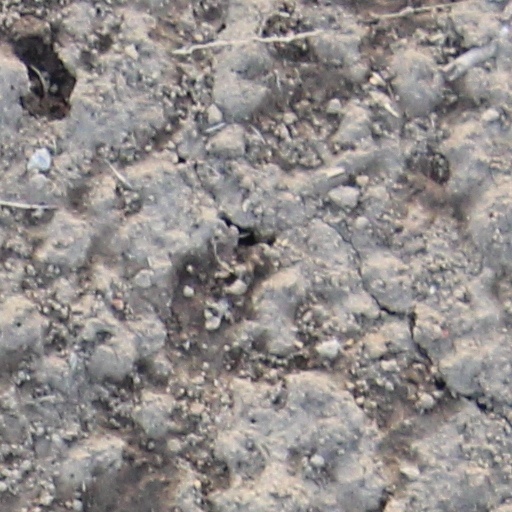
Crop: wheat